Mizuki Fujii

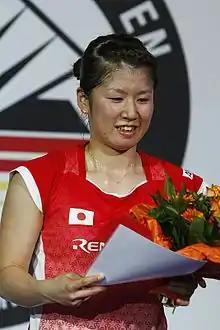

is a badminton player from Ashikita, Kumamoto, Japan and plays for the Renesas badminton club. Mizuki Fujii concentrates on doubles badminton. Most of her success has come with women's doubles partner Reika Kakiiwa. Together they reached the final of the 2010 Korea Open Super Series, their first major final as a pair. She also assisted her team in winning the bronze medal at the 2010 Uber Cup. In the mixed doubles she pairs with Hirokatsu Hashimoto. Her career highest achievement was the silver medal in the women's doubles at the 2012 London Summer Olympics with Kakiiwa. She retired from professional badminton after the win at London.